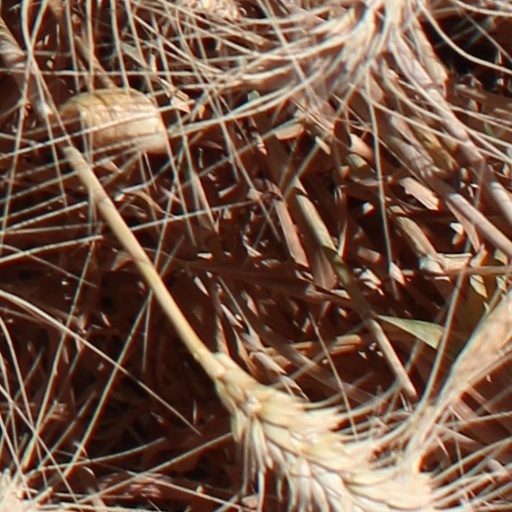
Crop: wheat